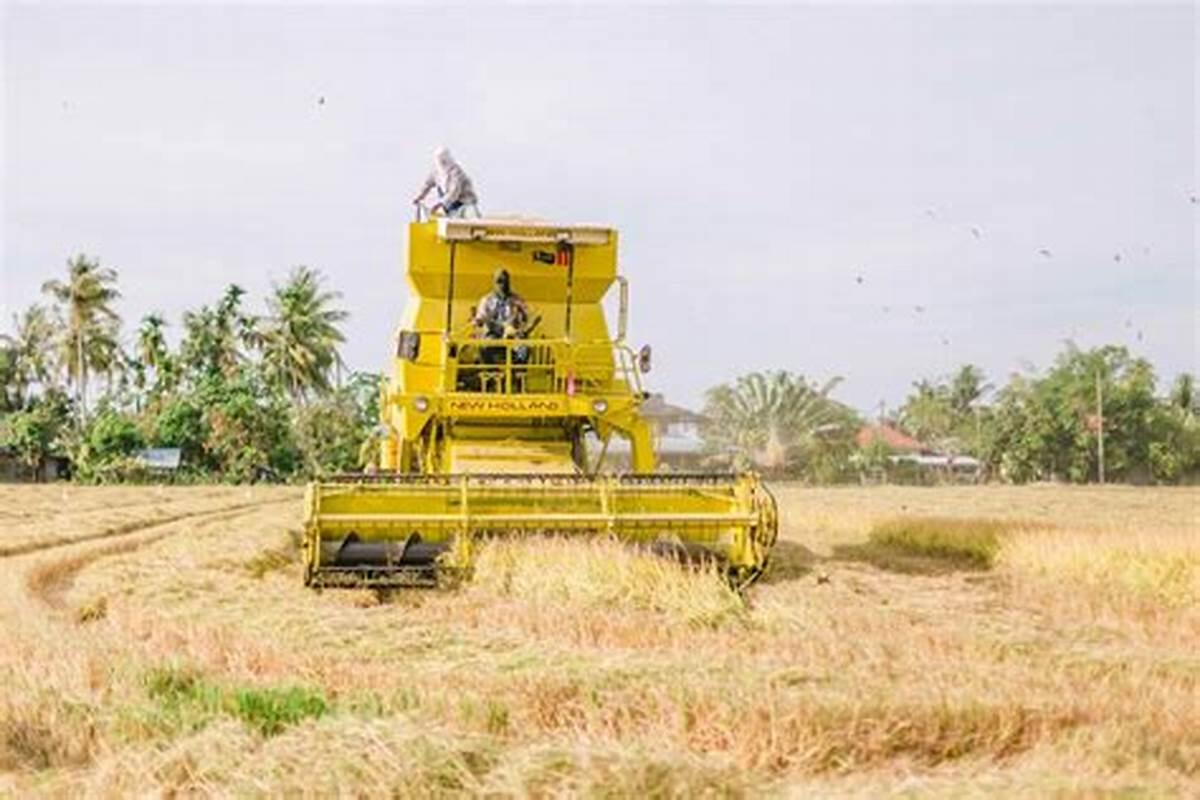
Mashine kubwa ya kuvunia ya rangi ya manjano ikiwa inavuna mazao shambani. Inabeba jina newholand na Kuna watu wawili wanao endesha wakisimamia mashine hiyo. Shamba limejaa mazao yaliyoiva tayari kuvunwa na sehemu iliyo kwisha vunwa inaonekana wazi.